Invasion

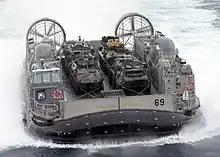
A hovercraft carrying armored vehicles ashore during the 2003 invasion of Iraq

In modern times, the notion of constructing large-scale static defenses to combat land-based threats has largely become obsolete. The use of precision air campaigns and large-scale mechanization have made lighter, more mobile defenses desirable to military planners. The obsolescence of large fortifications was displayed by the failure of the Maginot Line in the beginning of World War Two. Nations defending against modern invasions normally use large population centers such as cities or towns as defensive points. The invader must capture these points to destroy the defender's ability to wage war. The defender uses mobile armored and infantry divisions to protect these points, but the defenders are still very mobile and can normally retreat. A prominent example of the use of cities as fortifications can be seen in the Iraqi Army's stands in the 2003 invasion of Iraq at Baghdad, Tikrit, and Basra in the major combat in the Iraq War. A defender can also use these mobile assets to precipitate a counteroffensive like the Soviet Red Army at the Battle of Kursk or the Northern Alliance in Afghanistan.